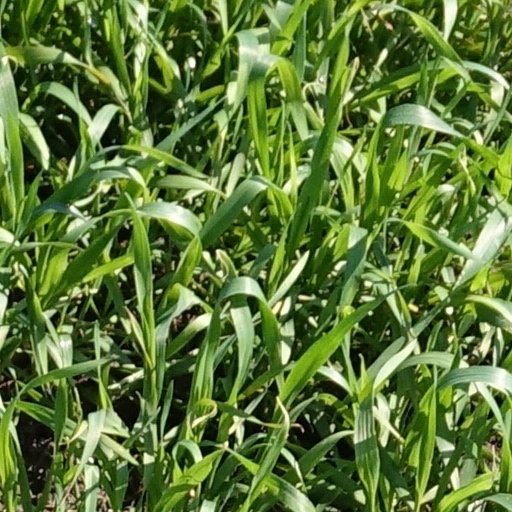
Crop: wheat